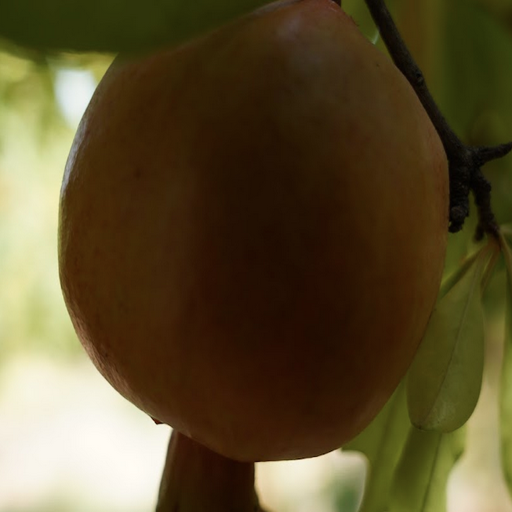
Label: Healthy